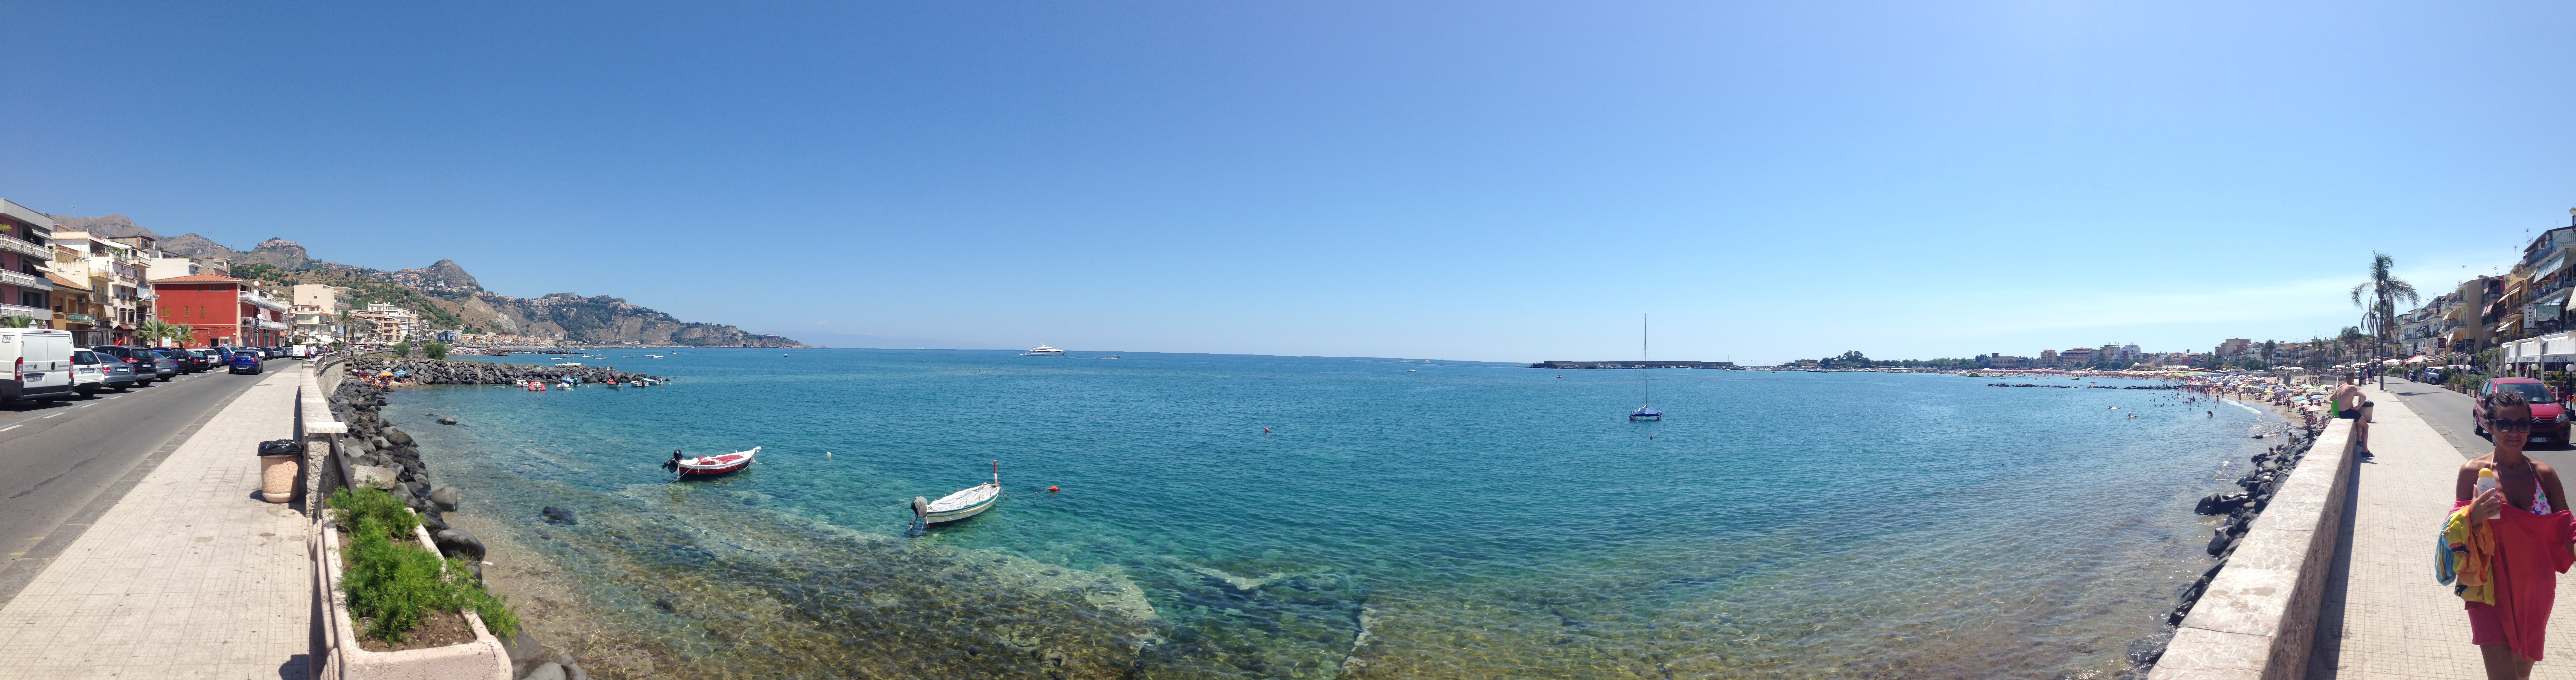
beach, sea, road, summer, vehicle, sailing, extreme sport, sports, holidays, boats, parasailing, sicily, sea bridge, windsports